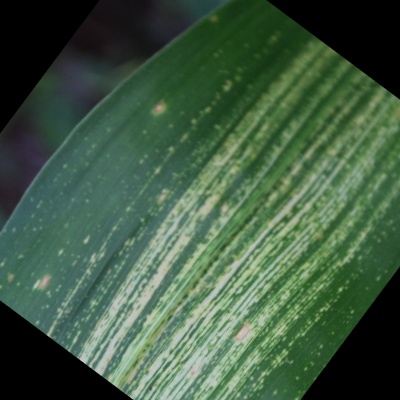
Label: Corn_(Maize)___Maize_Streak_Virus